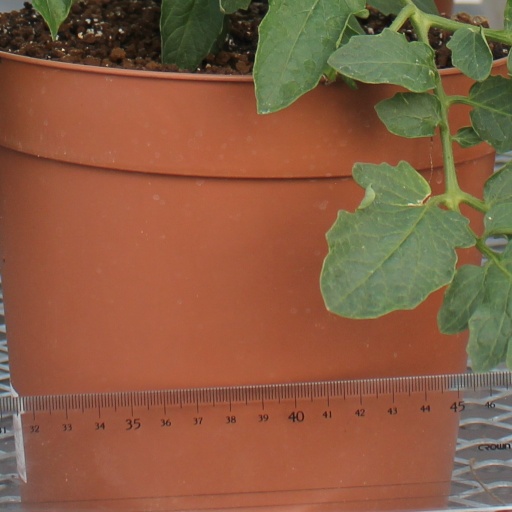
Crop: tomato